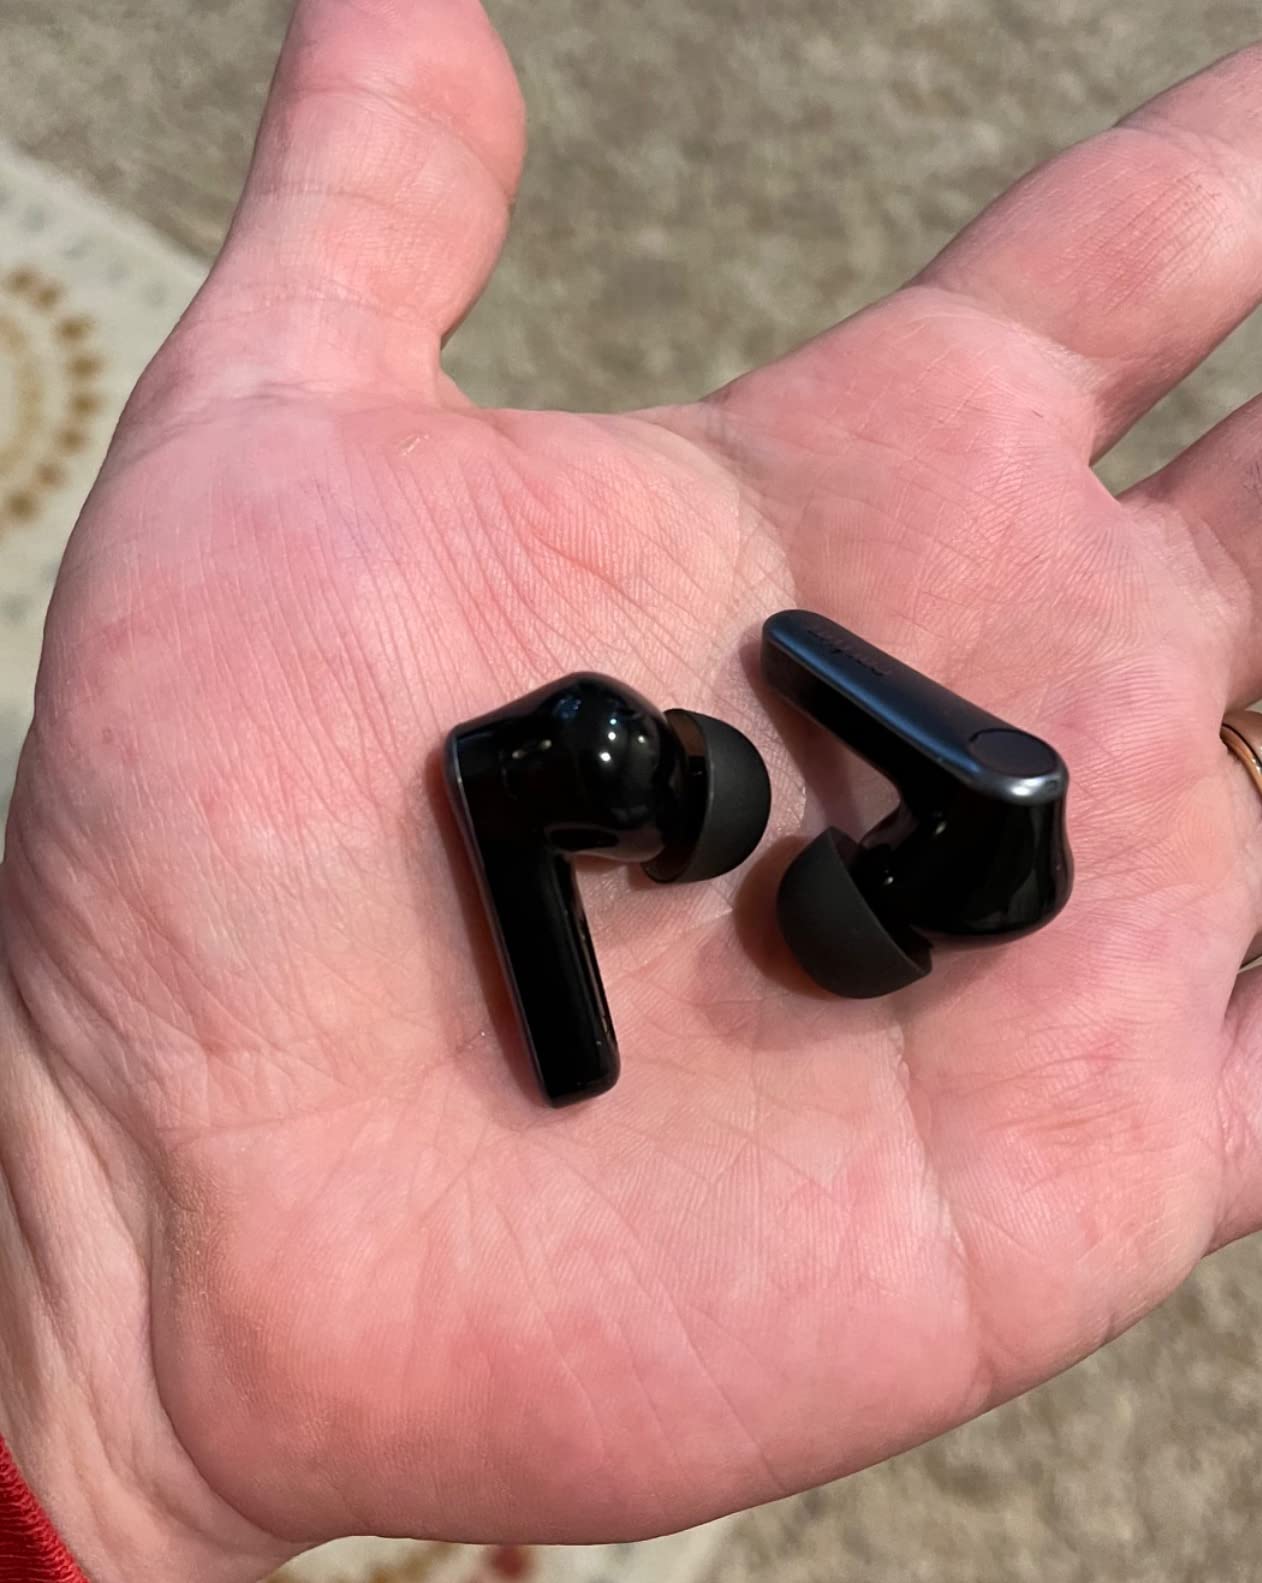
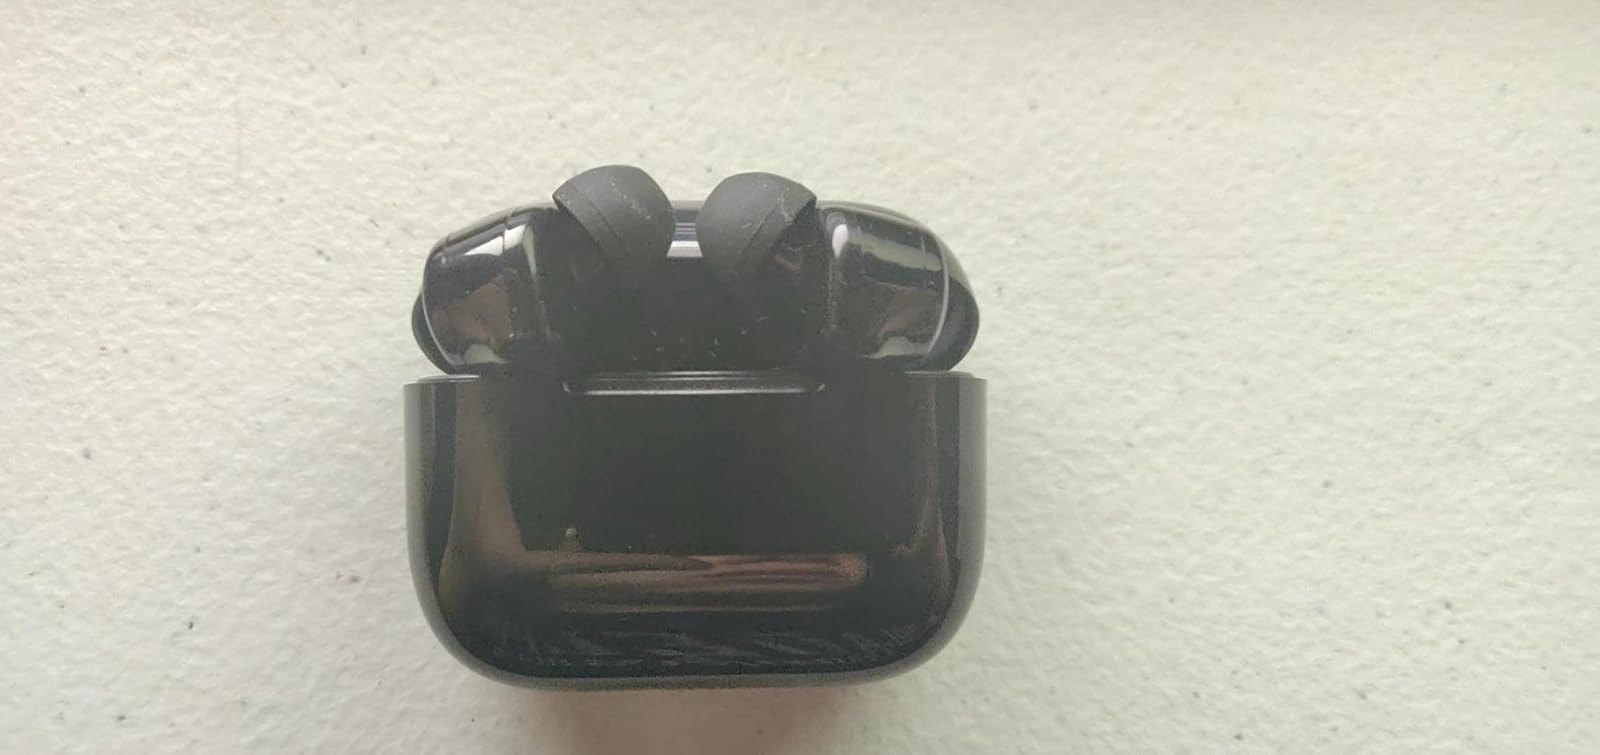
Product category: earbuds
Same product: no